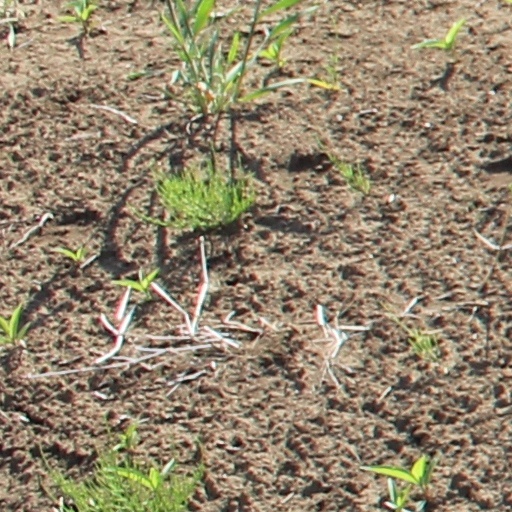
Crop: wheat